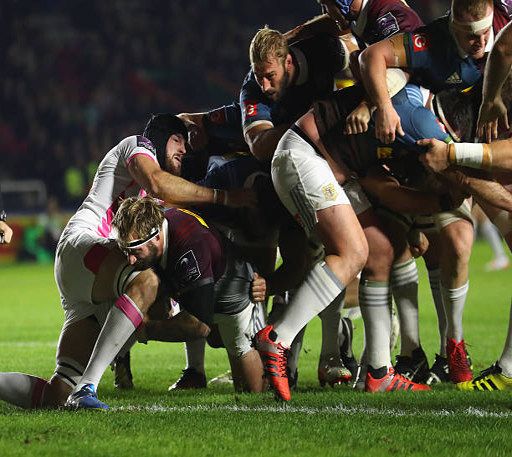
man of rugby union team scores the opening try during the match .